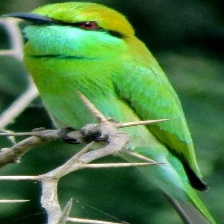
Species: ASIAN GREEN BEE EATER
Scientific name: MEROPS ORIENTALIS
ImageNet parent category: bee_eater